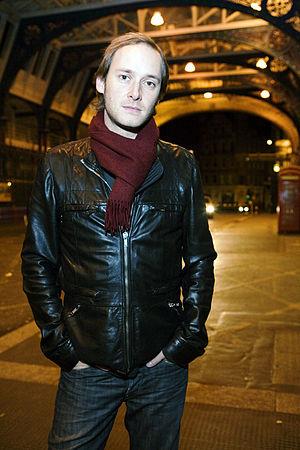
Michael Mayer, né le 11 décembre 1971, est un producteur de musique électronique vivant à Cologne, DJ depuis ses 15 ans.